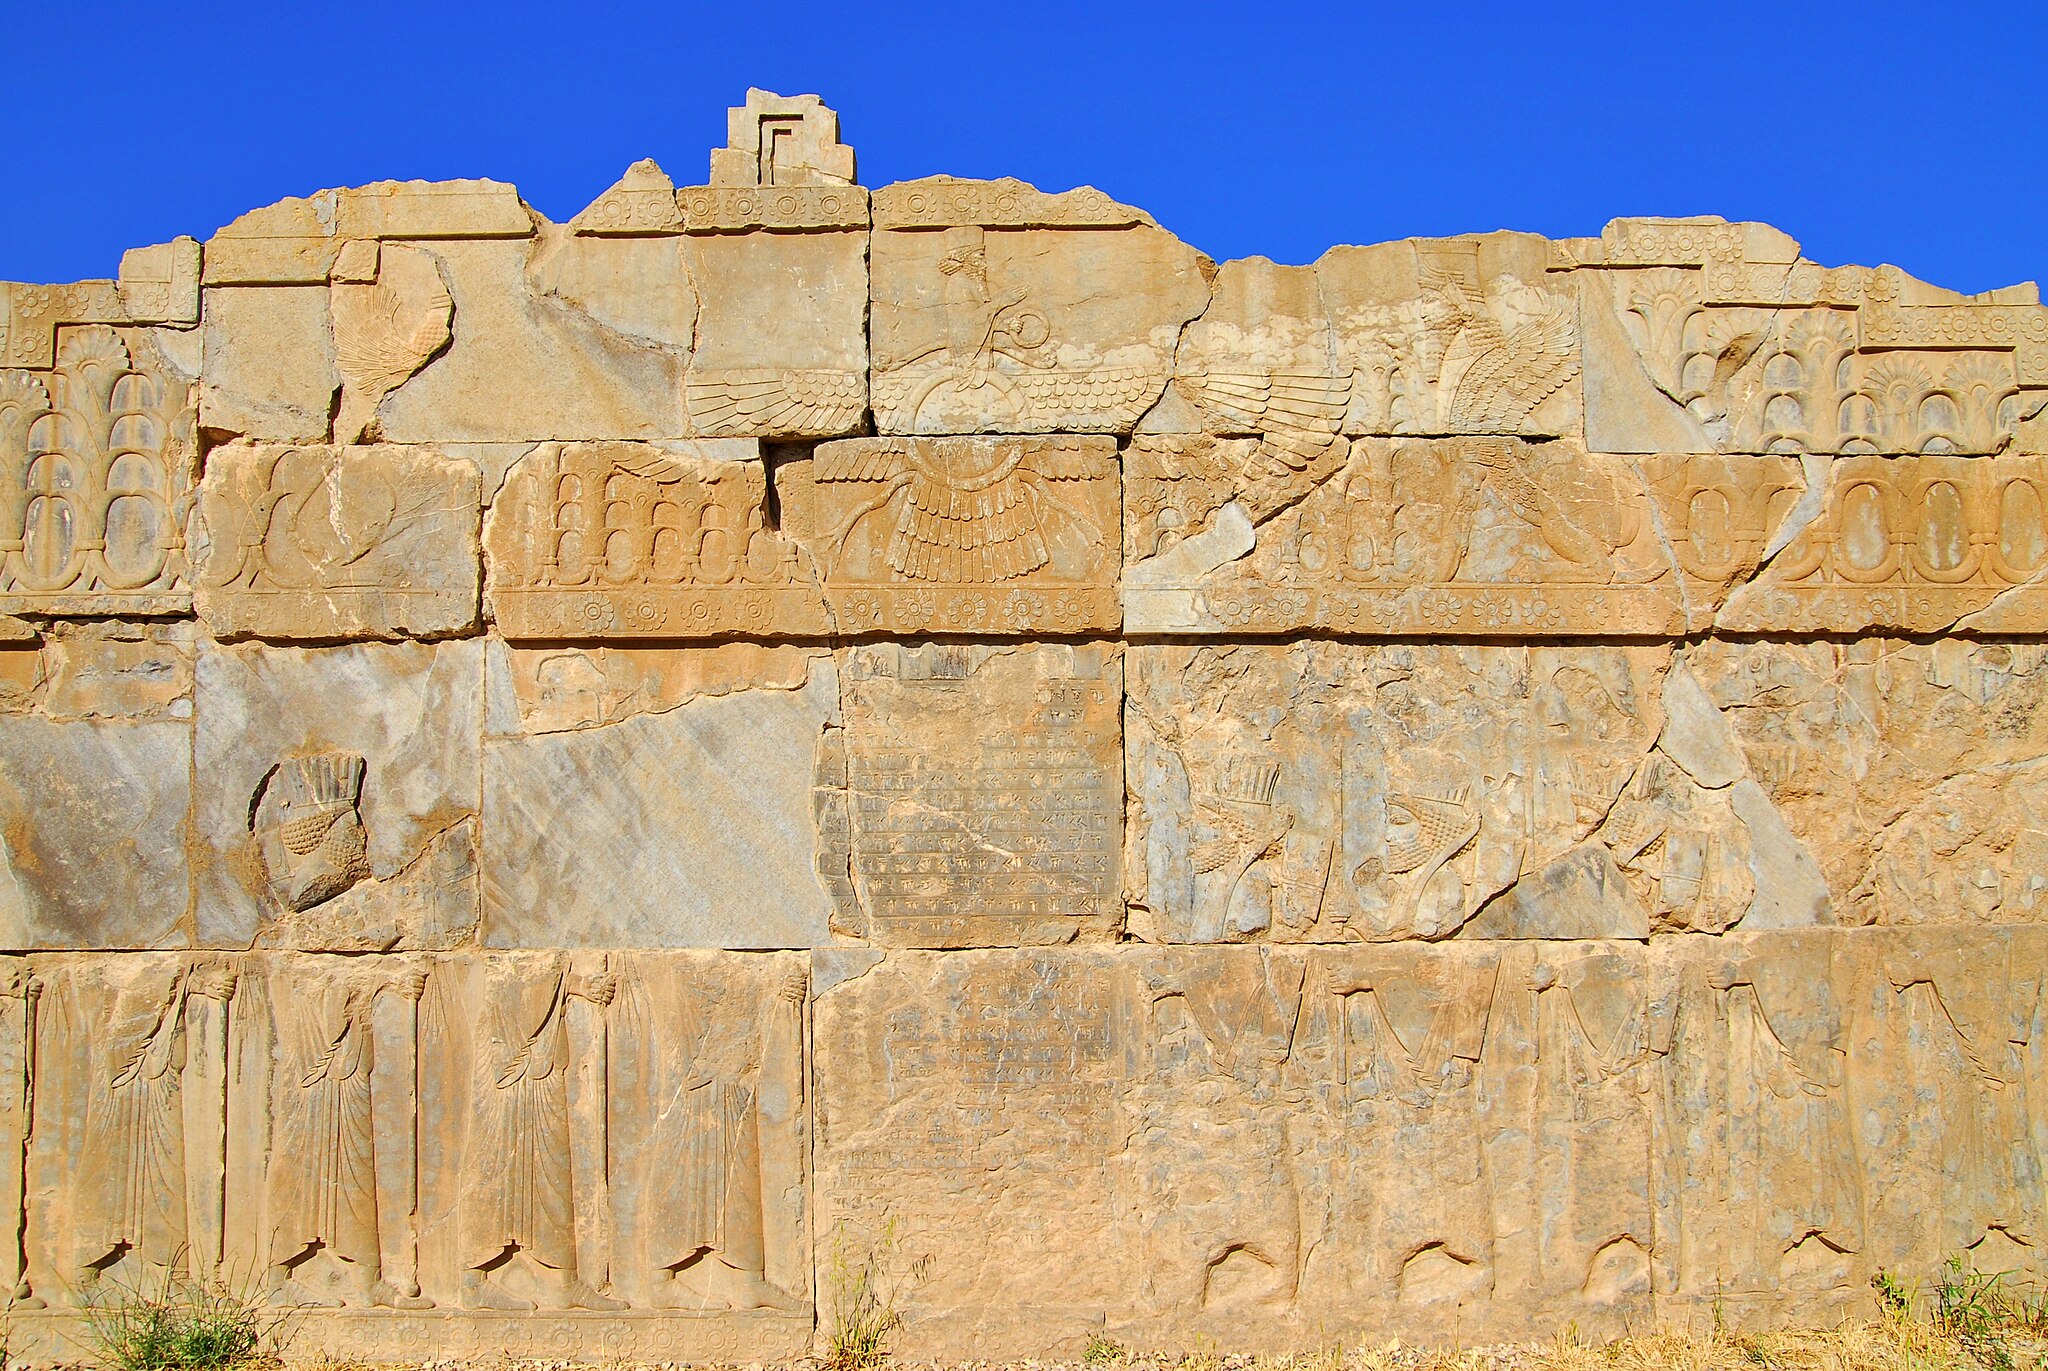
Title: Persepolis Relief 3
Description: Relief in Persepolis, Iran
Date: 2015-05-18 14:23:26
Categories: Self-published work, 2015 in Persepolis, Western staircase of Hadish